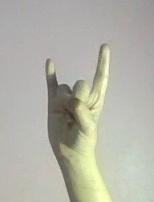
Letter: la